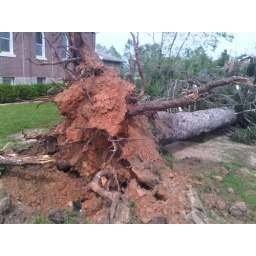
Another tree down in front of a church